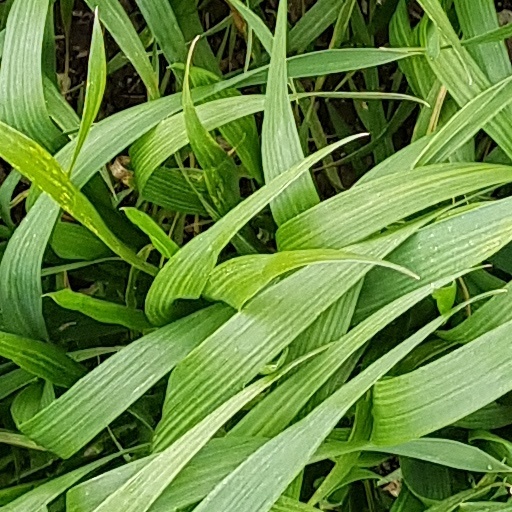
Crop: wheat